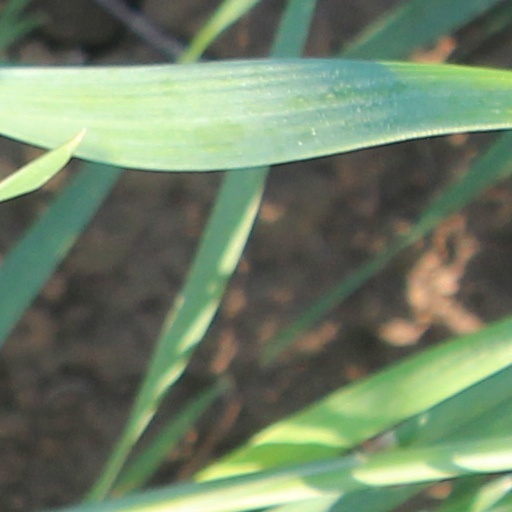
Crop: wheat